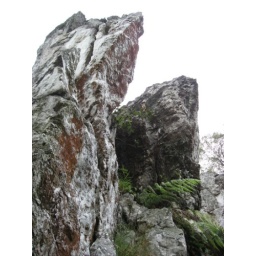
IMG_0061 World blocked by castle frm broken rocks